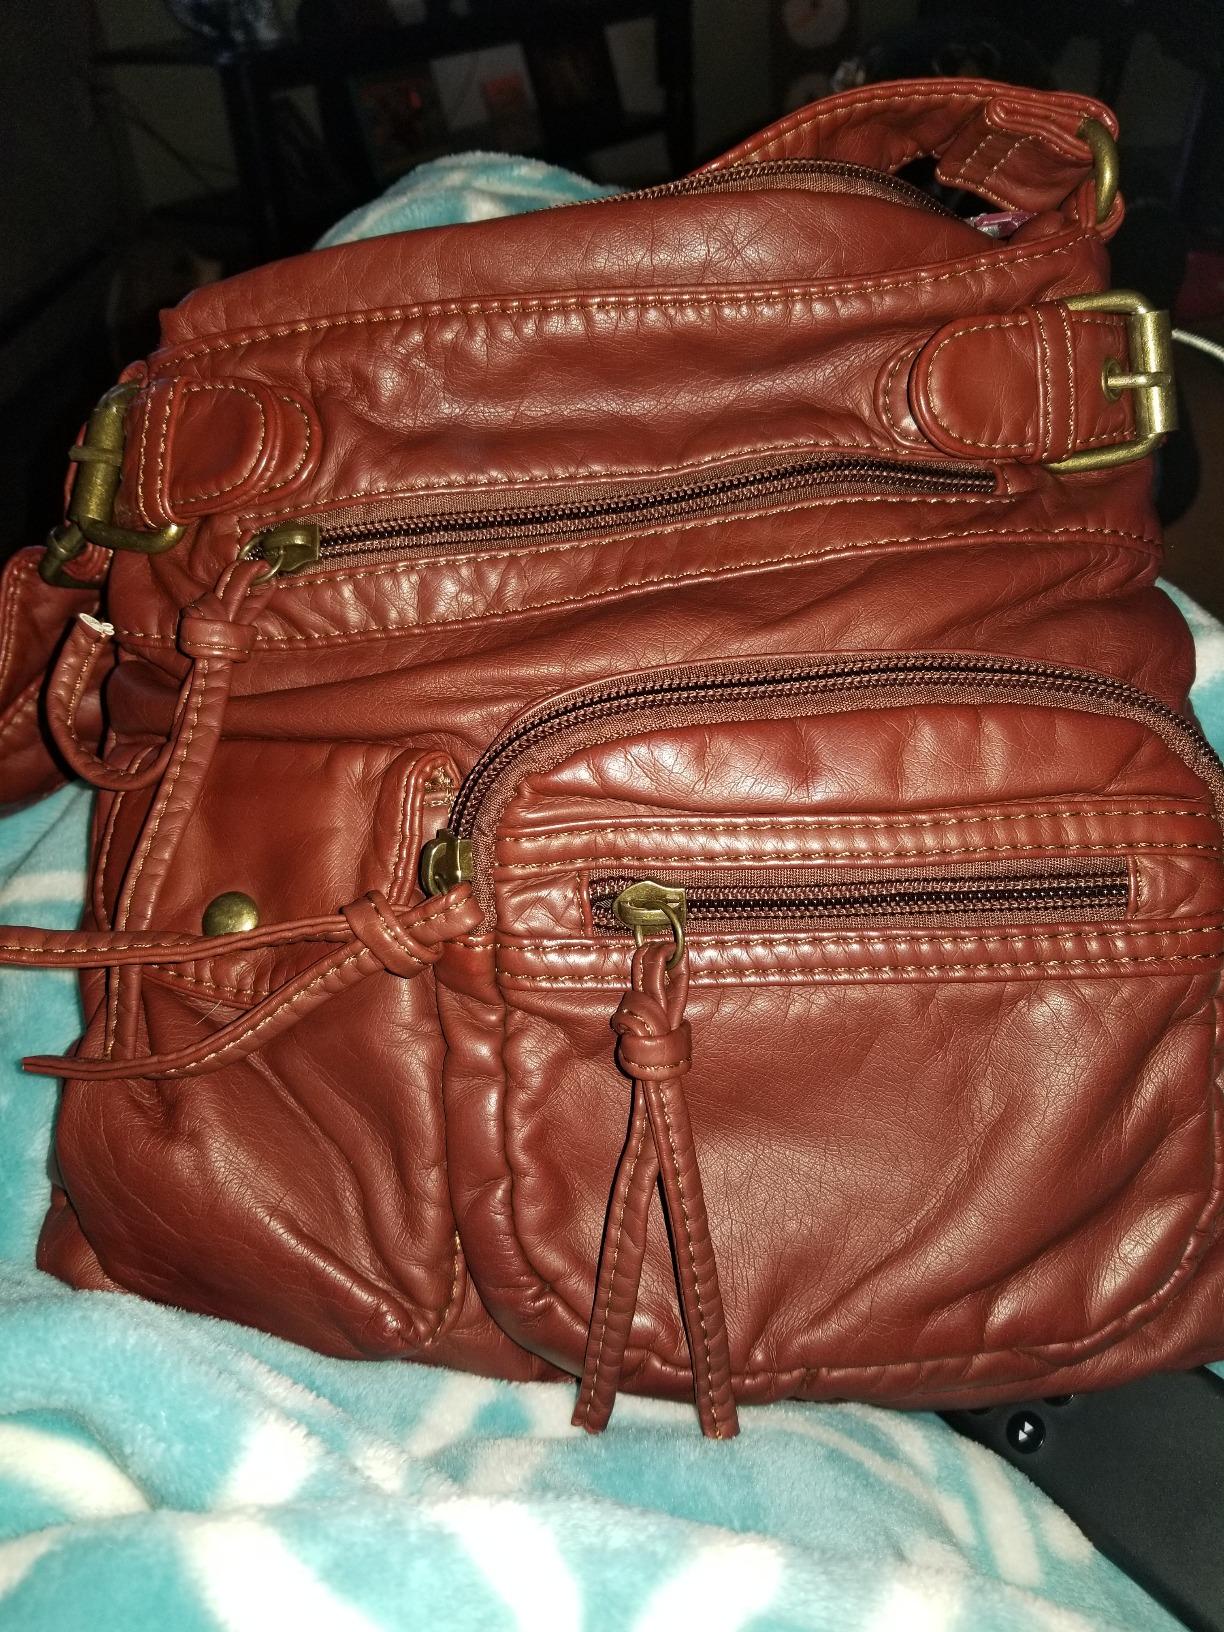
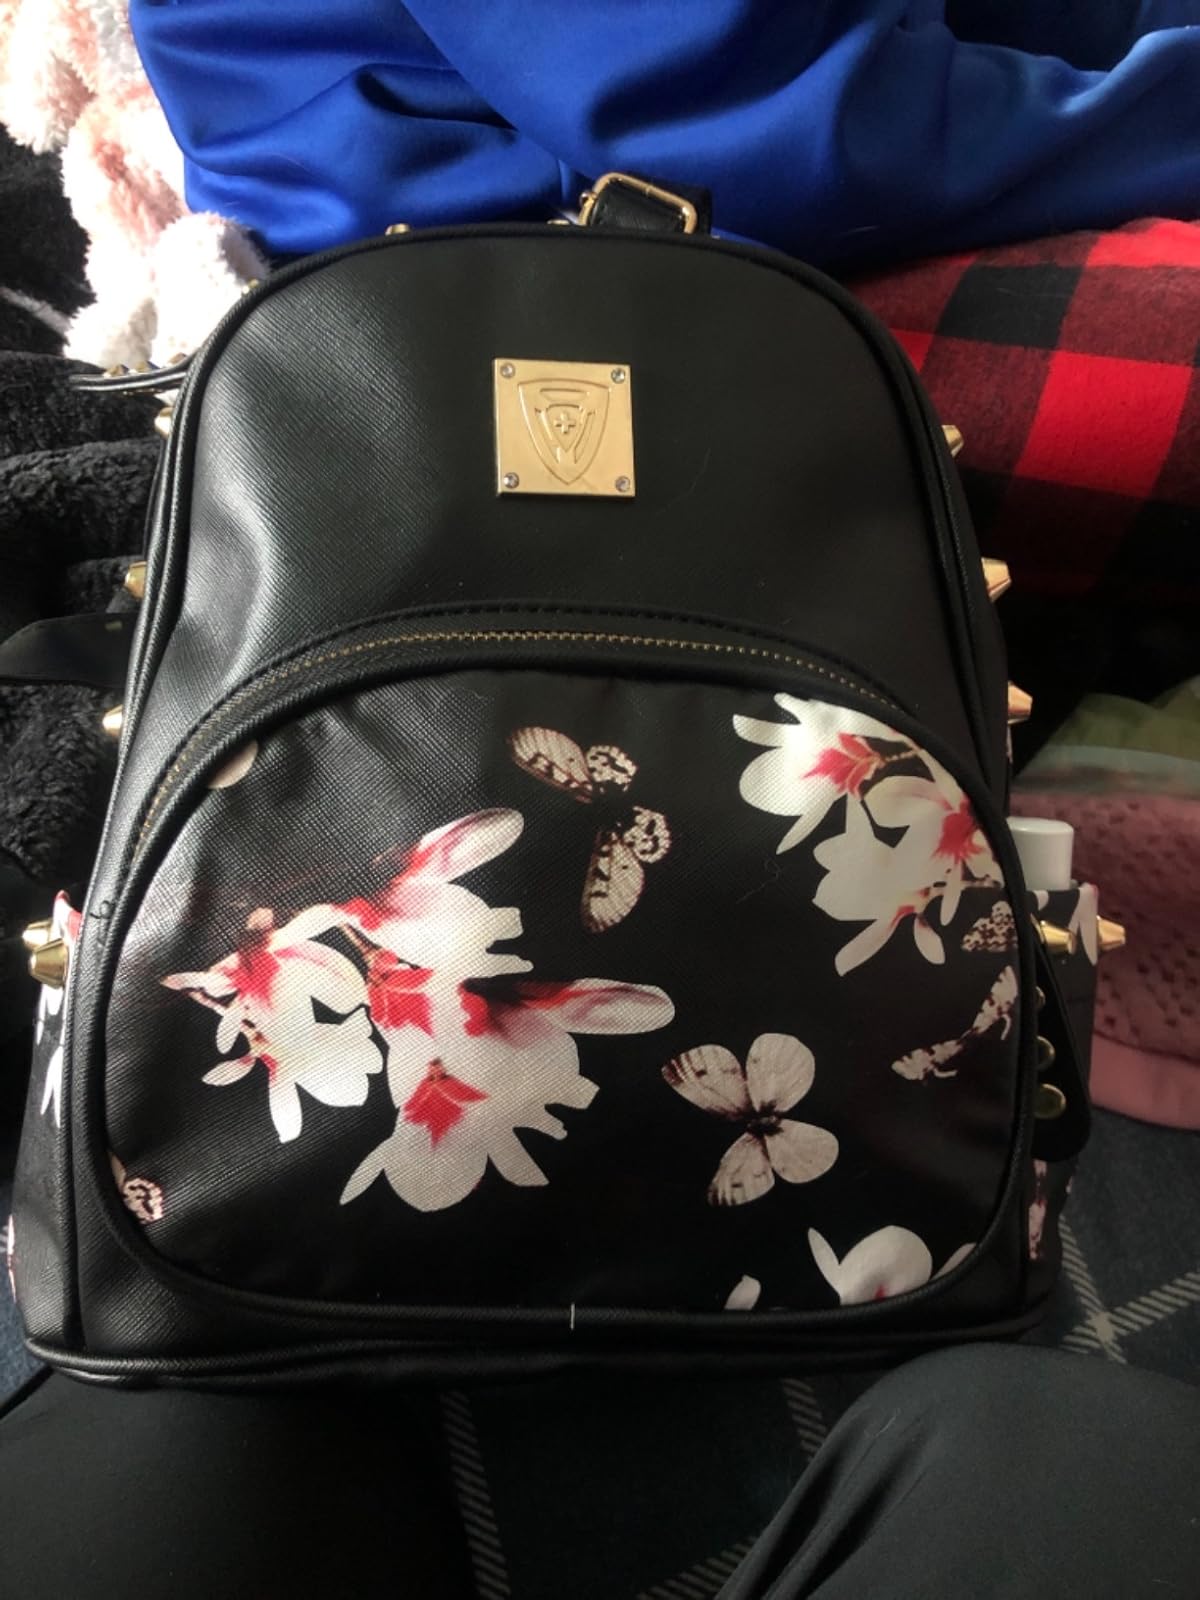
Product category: accessories_handbag
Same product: no